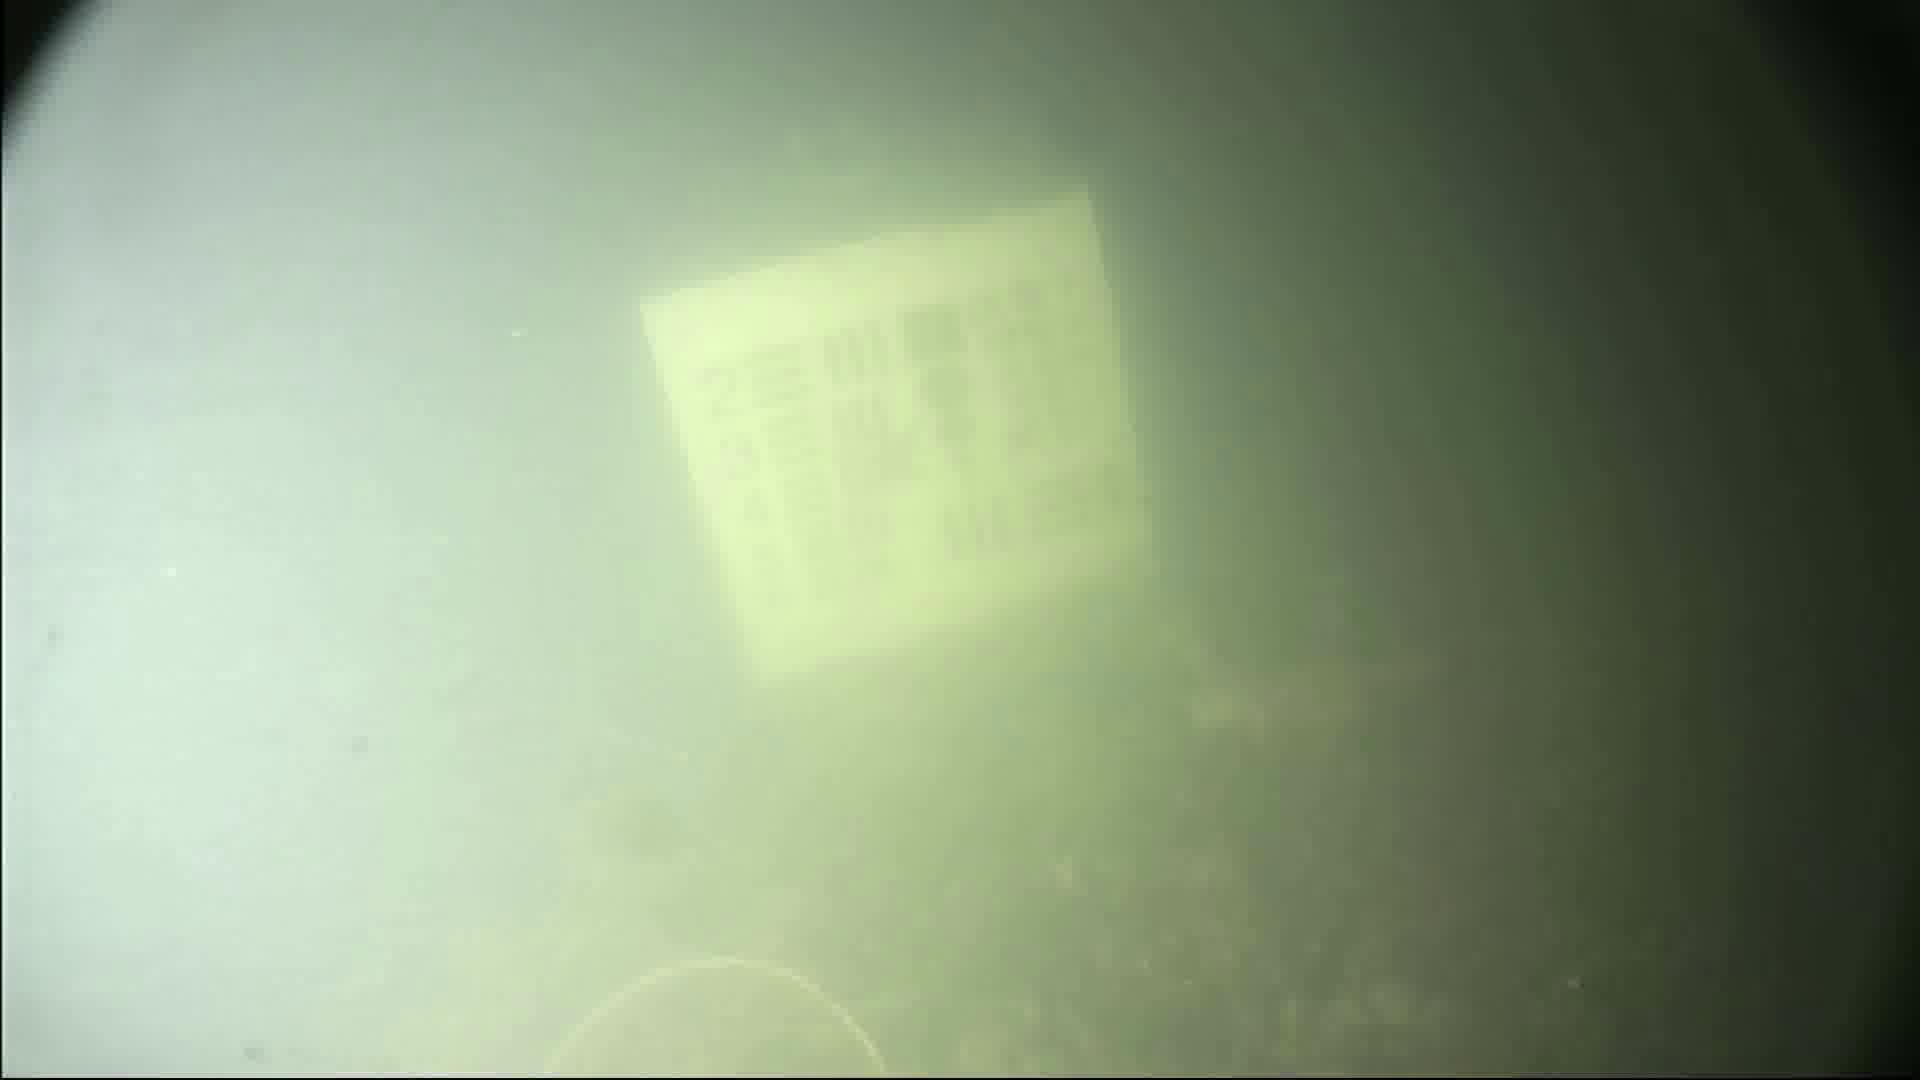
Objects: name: crab